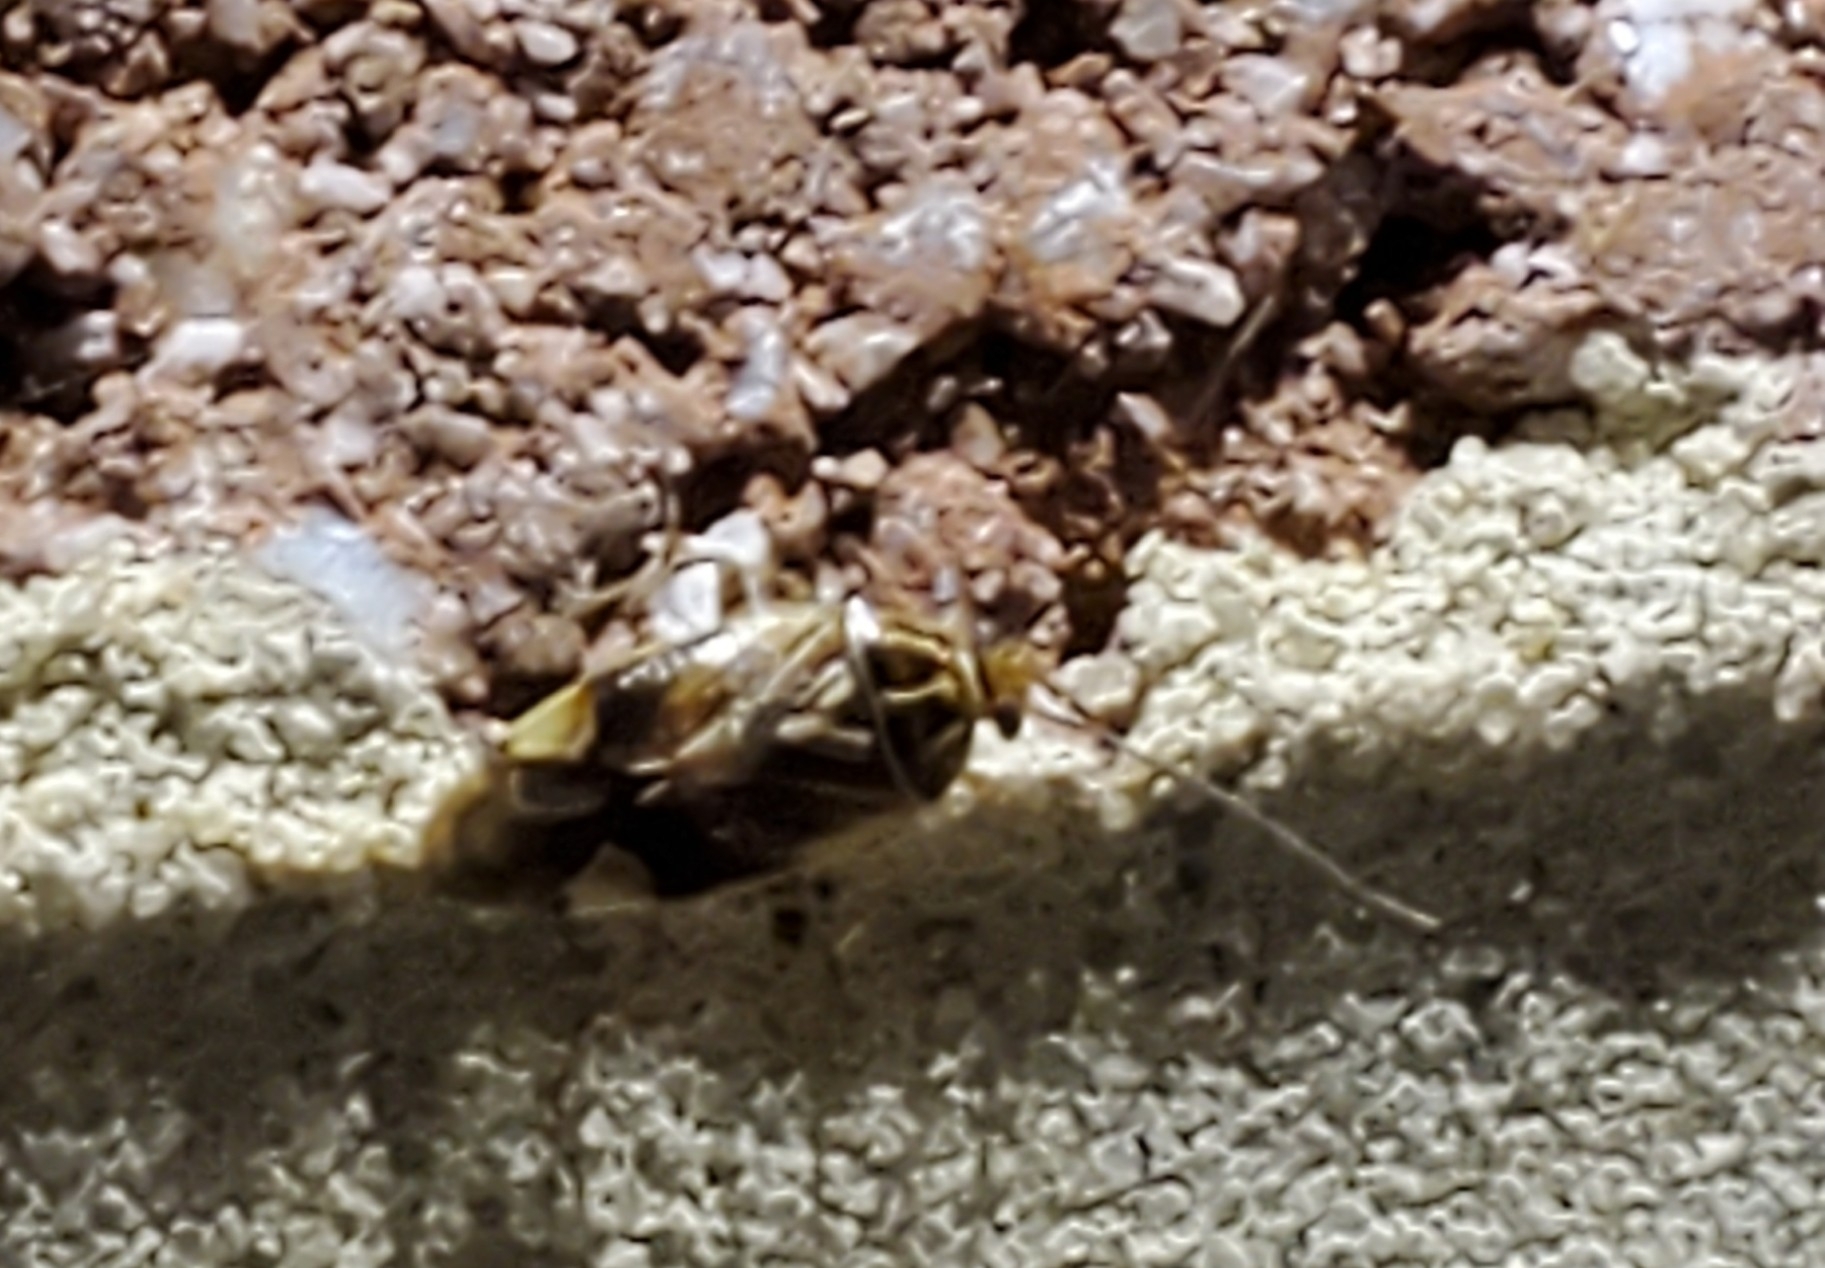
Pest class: lygus_bug